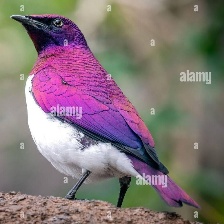
Species: VIOLET BACKED STARLING
Scientific name: CINNYRICINCLUS LEUCOGASTER